Jackie Martin (photojournalist)

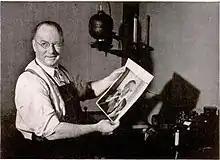
Jackie Martin, photo of Donald Nelson from "Life", July 6, 1942

In 1925, when first learning her craft at the Underwood photo service, she used a 5x7 Graflex camera using glass plates rather than roll film as recording media. During much of her career as a photojournalist she used a variety of cameras including the Graflex 4x5 press camera with sheet film holders, a reflex camera with 120 roll film (probably Rolleiflex), and two 35mm compact cameras, Contax and Leica. The early 5x7 Graflex used flash powder for artificial lighting. The press Graflex and Rolleiflex used flash bulbs in detachable hand-grip units. The 35mm cameras could be used with flash units but were mainly used with available light. Martin was an early adopter of compact camera photography and, when it became available in the late 1940s, of high speed electronic flash lighting.